BDSM

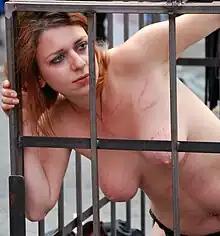
Erotic humiliation: A submissive woman publicly caged at the Folsom Street Fair in U.S., with cane markings on her body.

BDSM is commonly mistaken as being "all about pain". Freud was confounded by the complexity and counterintuitiveness of practitioners' doing things that are self-destructive and painful. Rather than pain, BDSM practitioners are primarily concerned with power, humiliation, and pleasure. The aspects of D/s and B/D may not include physical suffering at all, but include the sensations experienced by different emotions of the mind.